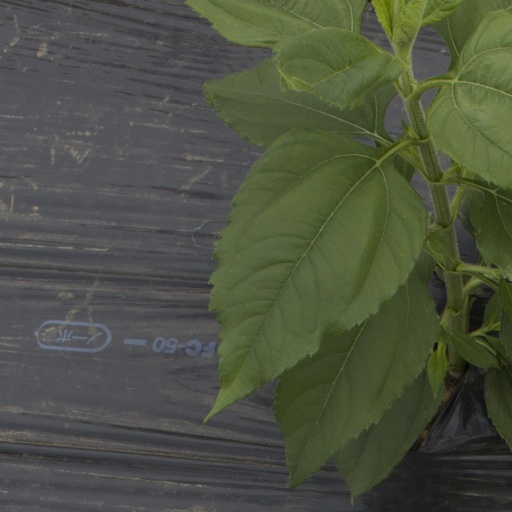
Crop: Jerusalem artichoke